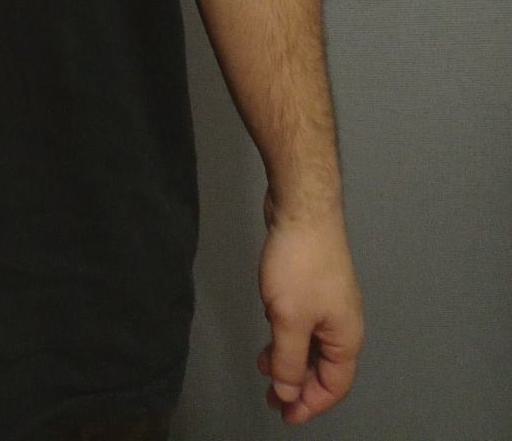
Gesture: no_gesture